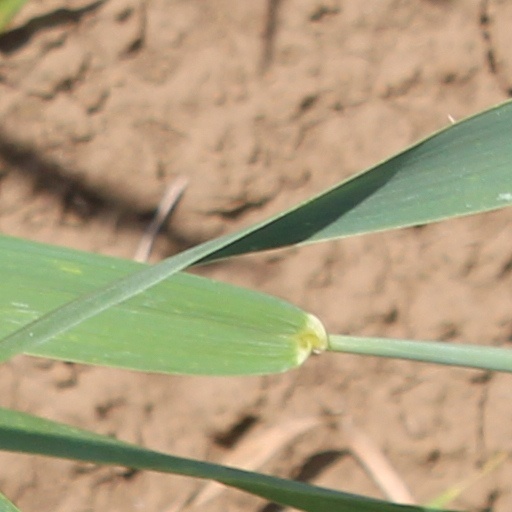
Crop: wheat